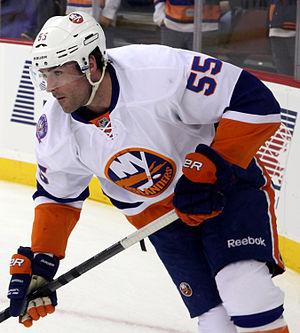
John Paul Boychuk est un joueur professionnel canadien de hockey sur glace. Il évolue au poste de défenseur.